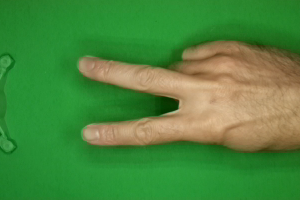
Label: scissors